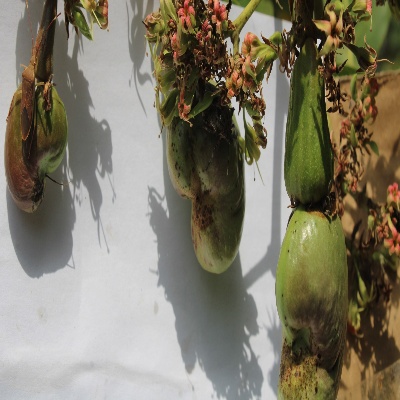
Crop: Cashew
Condition: healthy